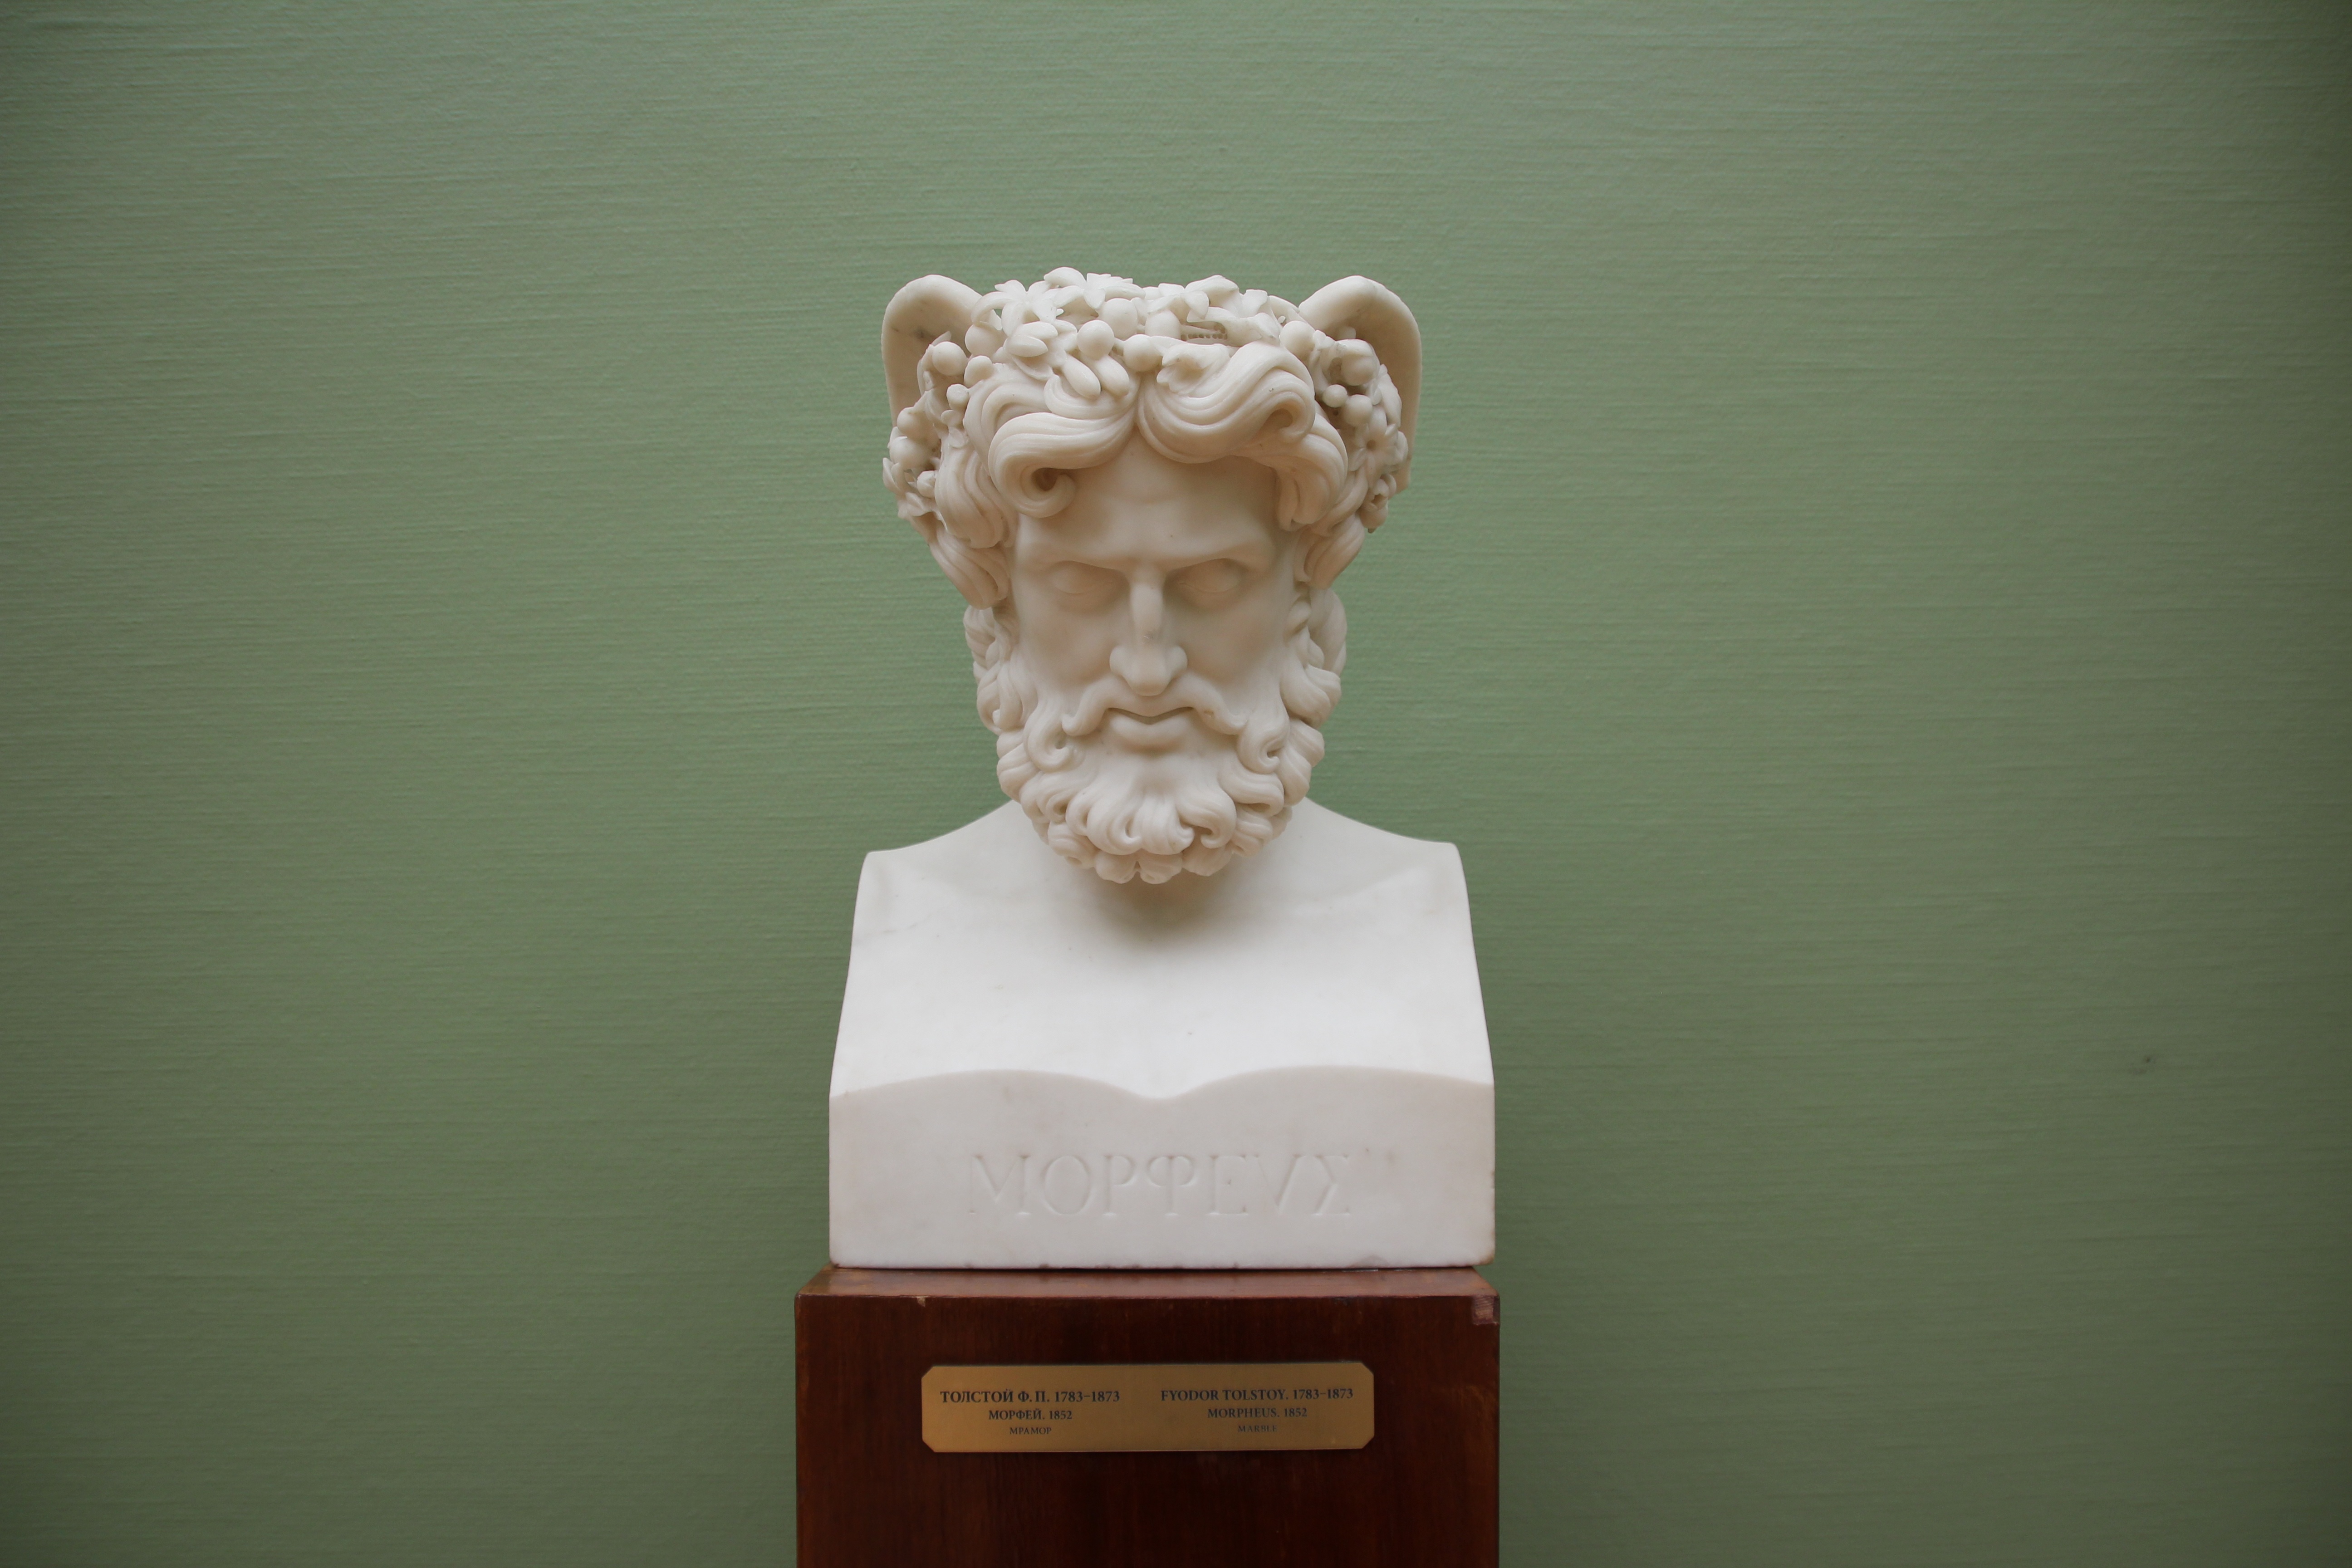
wood, ceramic, sculpture, art, head, gallery, moscow, carving, exhibition, tretyakov